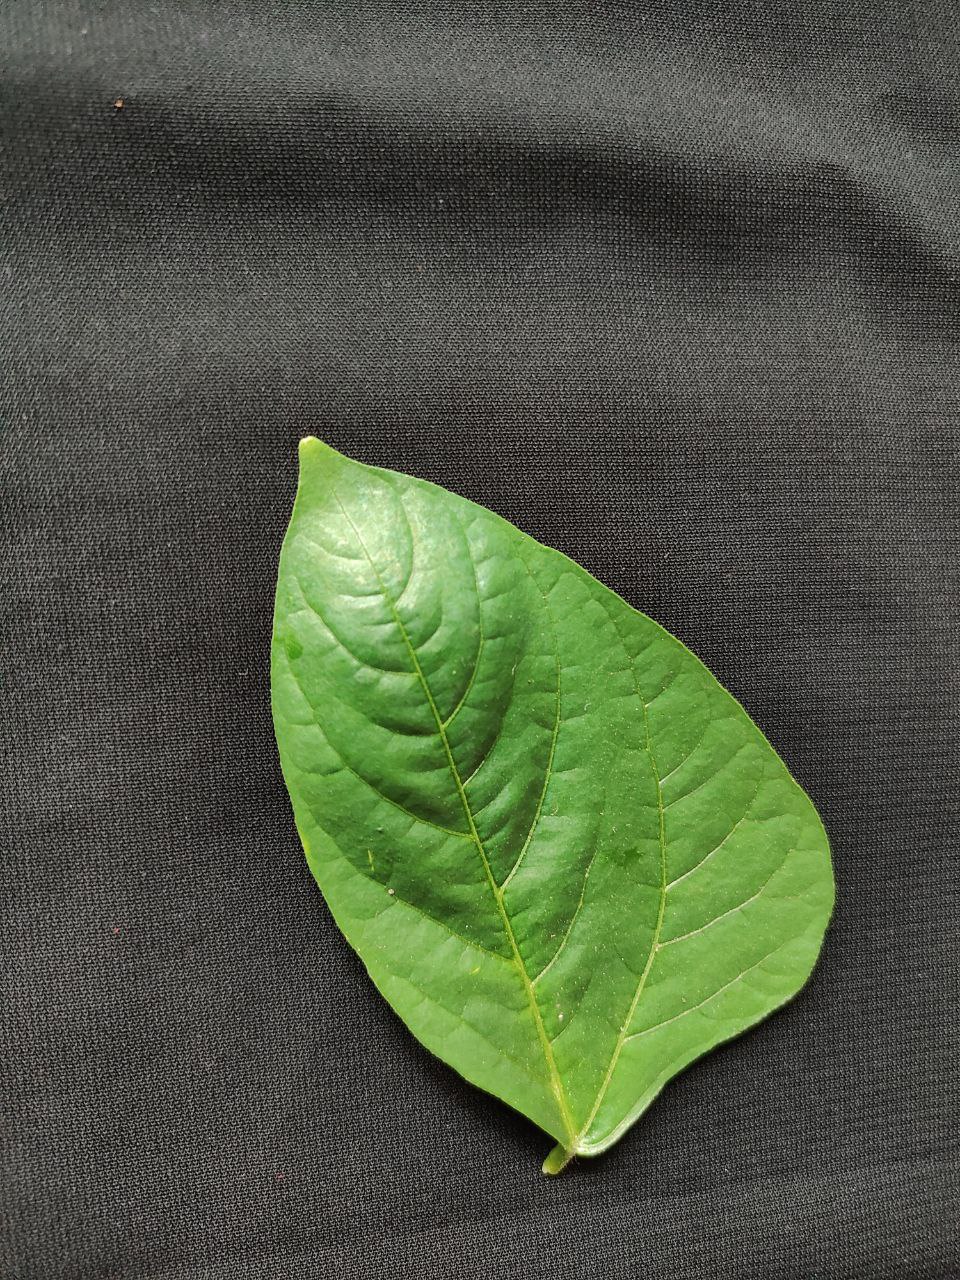
Crop: cowpea
Leaf condition: Fresh Leaf